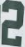
Number: 2